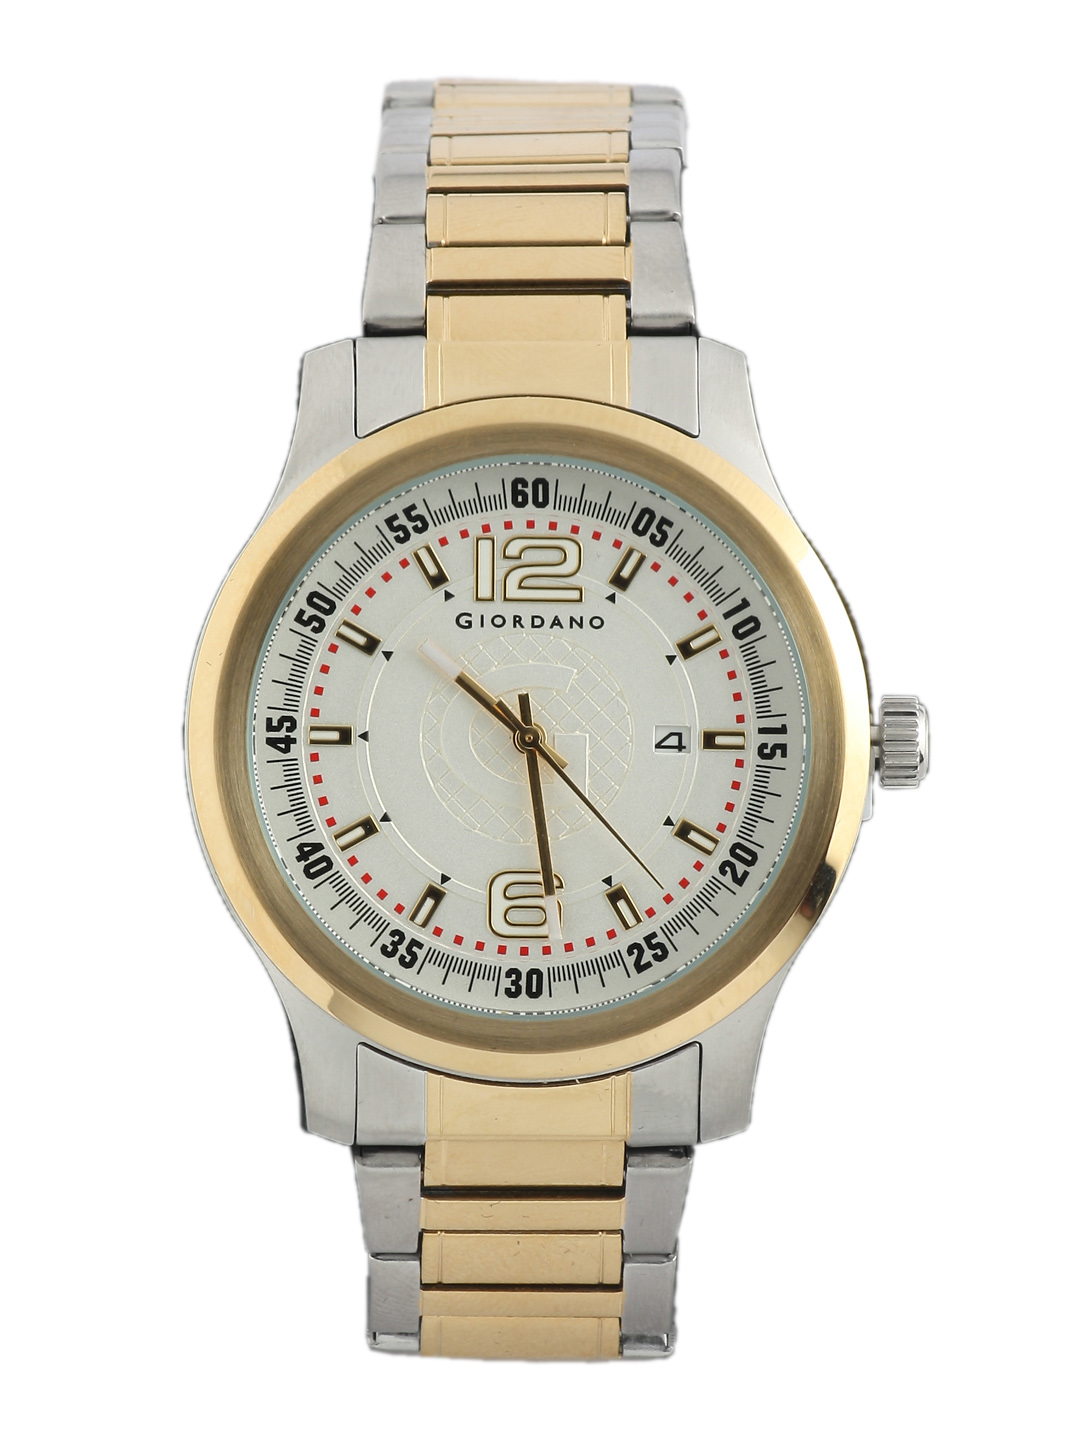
Giordano Men Silver Dial Watch
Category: Accessories / Watches / Watches
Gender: Men
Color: Silver
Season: Winter 2016
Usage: Casual